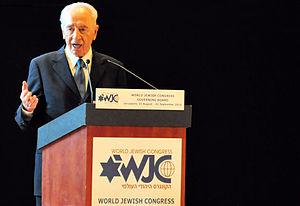
Le Congrès juif mondial est une fédération internationale de communautés et d'organisations juives, fondée en 1936 à Genève, et dont le siège mondial est à New York. D'après sa charte, le Congrès juif mondial a pour but premier d'être le « bras diplomatique du peuple juif ». Toutes les communautés et tous les groupes représentatifs juifs peuvent être membres du CJM, indépendamment de l'idéologie sociale, politique ou économique de leur pays hôte. Le siège du Congrès juif mondial est établi à New York. L'organisation possède des bureaux internationaux à Bruxelles, Jérusalem, Paris, Moscou, Buenos Aires et Genève.